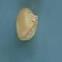
Maize quality: Good